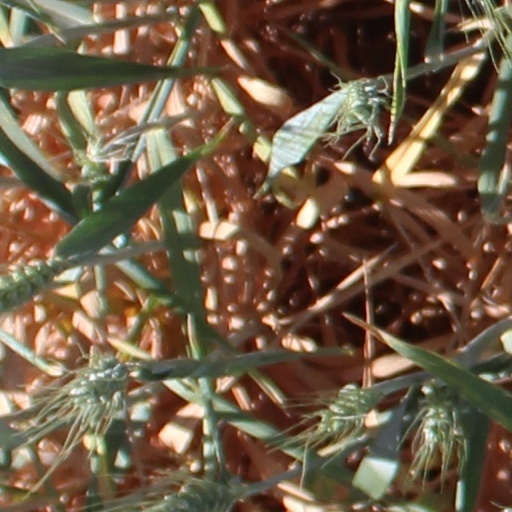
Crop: wheat